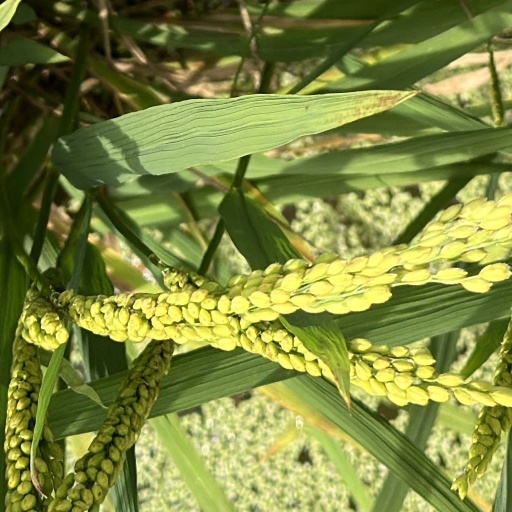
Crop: rice